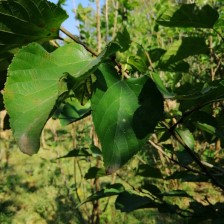
Variety: WhiteKing